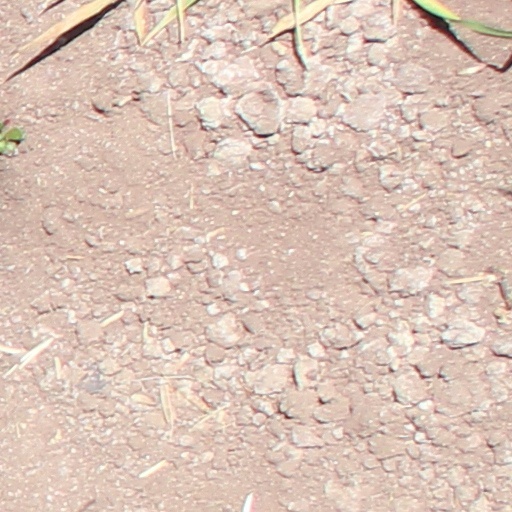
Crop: wheat